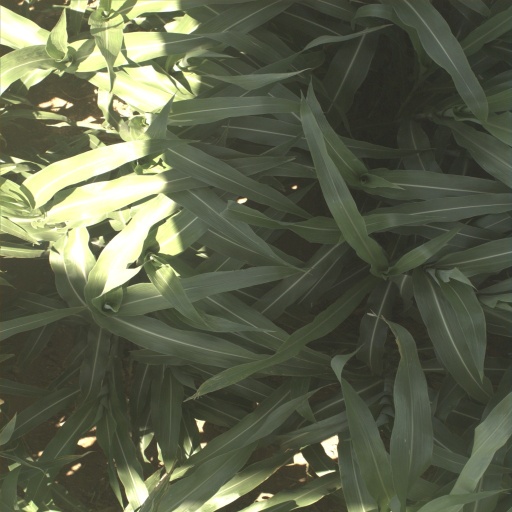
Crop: sorghum